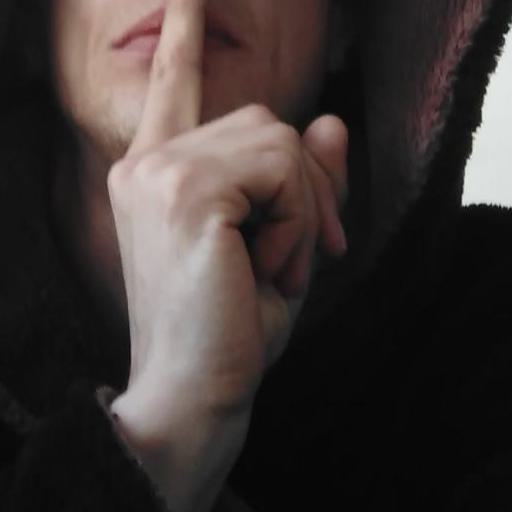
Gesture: mute